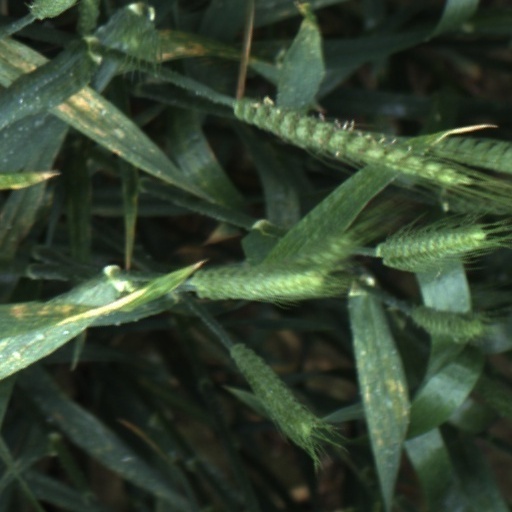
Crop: wheat